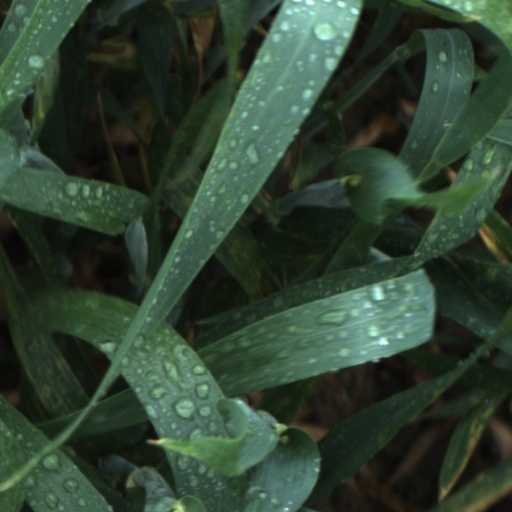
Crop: wheat